Mary Chamberlain

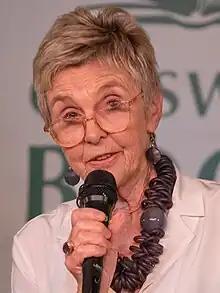
Chamberlain in 2023

Mary Chamberlain (born 3 September 1947) is a British novelist and historian. She has been largely collected by libraries worldwide.